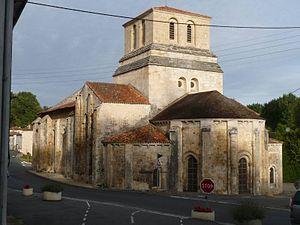
église de Cellefrouin (16), France
L'abbaye Saint-Pierre de Cellefrouin, située à Cellefrouin en Charente, est une abbaye de chanoines réguliers de Saint-Augustin fondée au tout début du XIᵉ siècle.
Cellefrouin est une commune du Sud-Ouest de la France, située dans le département de la Charente.